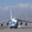
Label: airplane